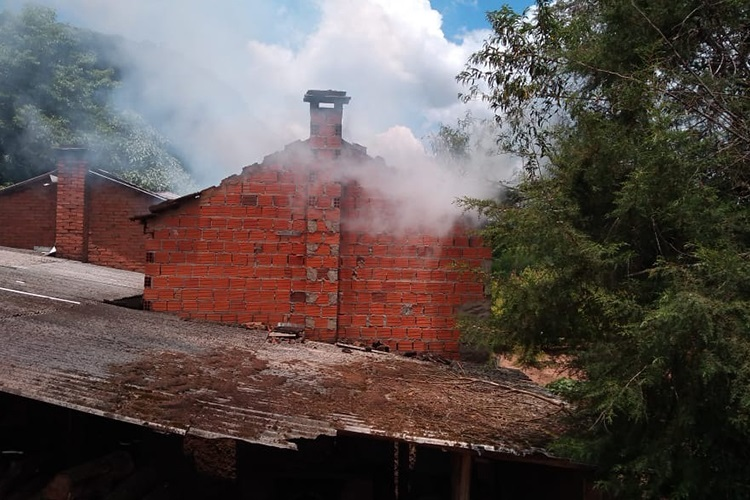
Fire: no
Smoke: yes